Autoencoder

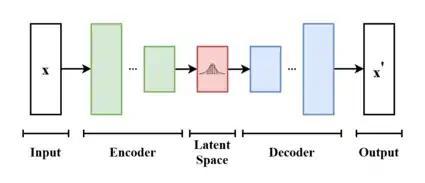
The basic scheme of a variational autoencoder. The model receives formula_25 as input. The encoder compresses it into the latent space. The decoder receives as input the information sampled from the latent space and produces formula_48 as similar as possible to formula_25.

Variational autoencoders (VAEs) belong to the families of variational Bayesian methods. Despite the architectural similarities with basic autoencoders, VAEs are architected with different goals and have a different mathematical formulation. The latent space is, in this case, composed of a mixture of distributions instead of fixed vectors.